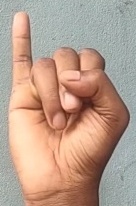
ASL sign: I